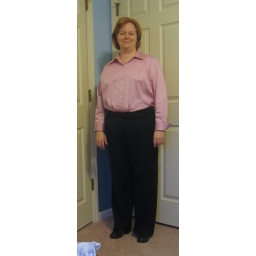
This is a new outfit. Black pants by George from WalMart, size 16WP. Size 18 Merona shirt from Target.